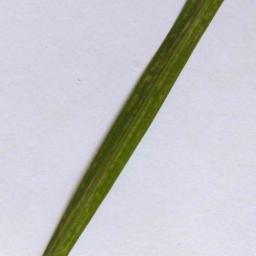
Label: Rice___Healthy